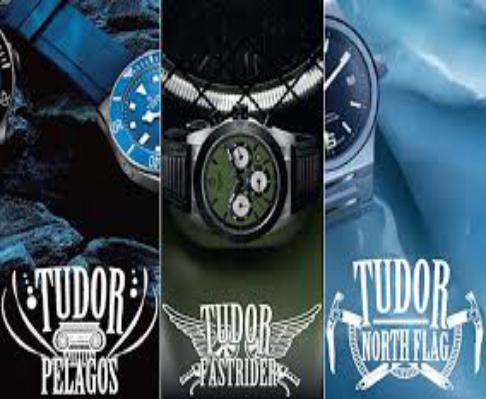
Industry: Clothes